Tangier Garrison

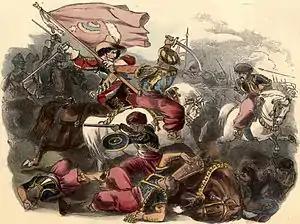
An illustration of the Tangier Garrison fighting at the Battle of Tangier in 1664

The Tangier Garrison was the land force which oversaw the defence of English Tangier between 1661 and 1684 when it was evacuated. It was part of the English Army, the de facto standing army that Charles II established following the Restoration. Charles II received Tangier as part of the Marriage Treaty with Portugal in 1661. He appointed Henry Mordaunt, 2nd Earl of Peterborough as governor and, on 30 January 1662, the new garrison took up its duties. Peterborough was not a successful appointment as governor, and Andrew, Lord Rutherford, was appointed in 1662/1663 to replace him.